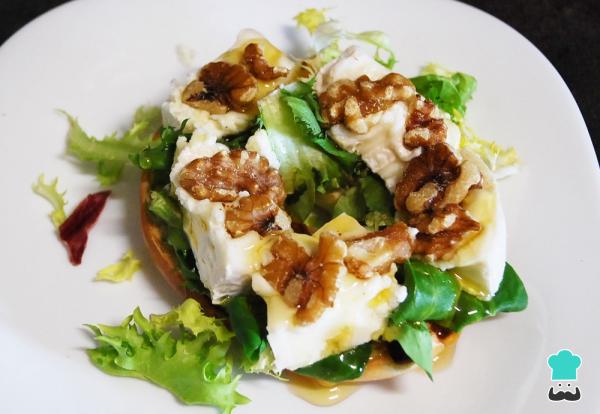
Finalmente, "entierra" las nueces troceadas en el queso y añade un chorro de miel al gusto.